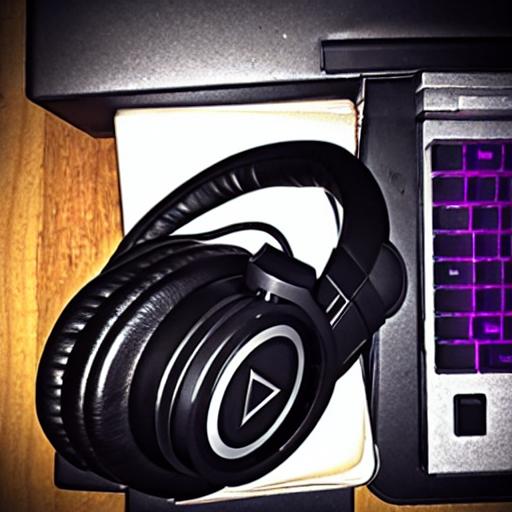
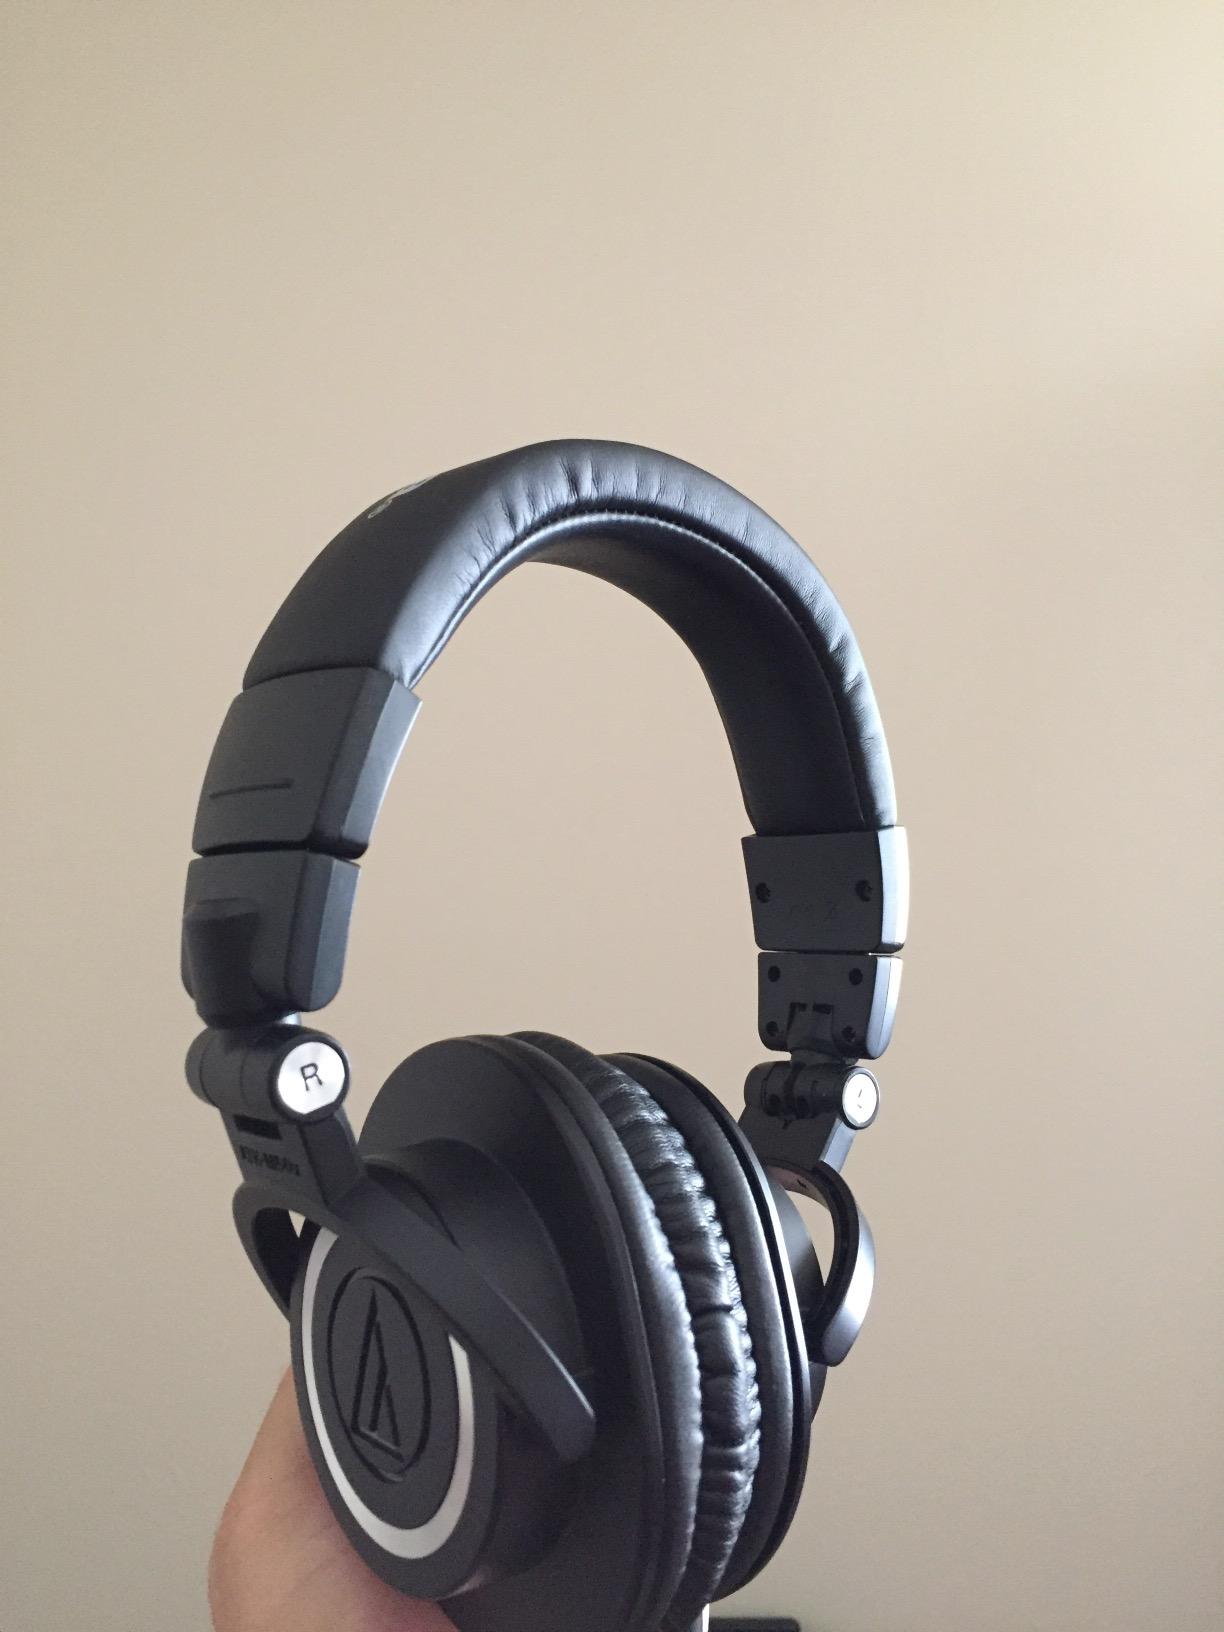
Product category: headphones
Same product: no